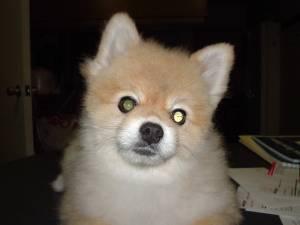
Breed: pomeranian